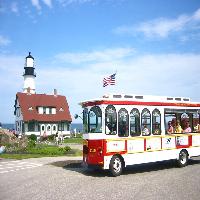
Weather: sun or clear